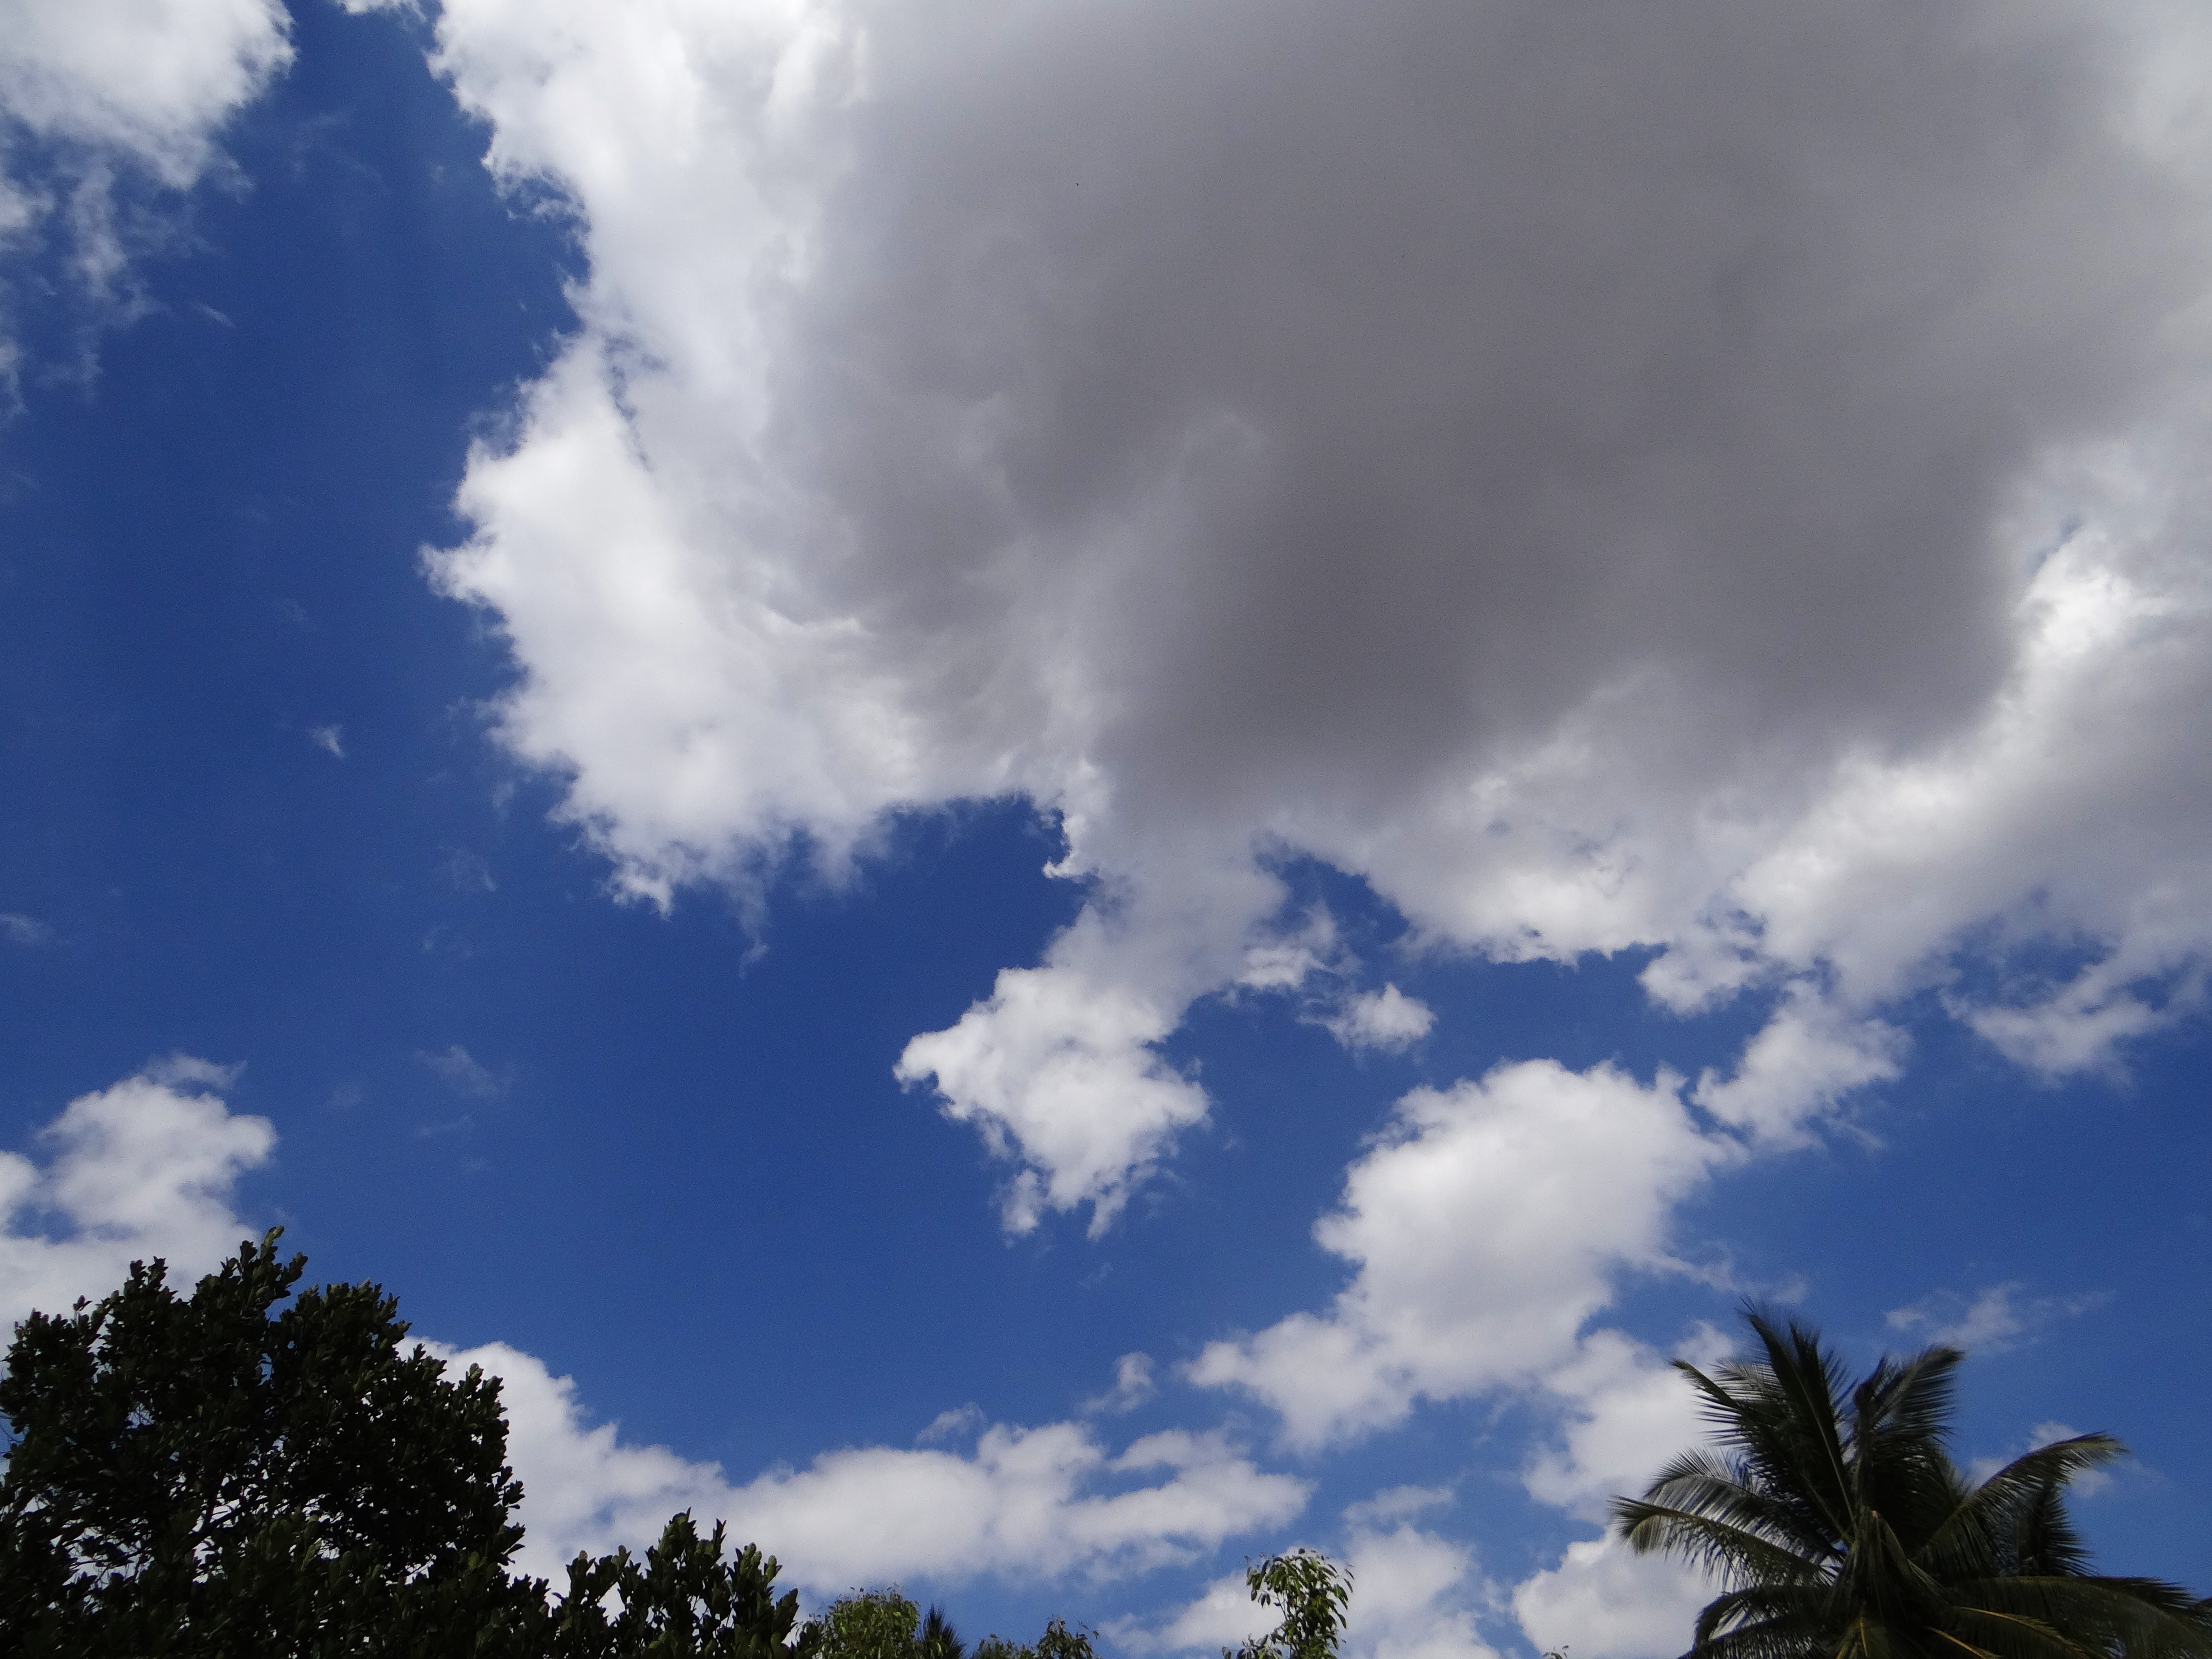
cloud, sky, sunlight, cloudy, atmosphere, daytime, environment, high, fluffy, weather, cumulus, blue, clouds, meteorology, meteorological phenomenon